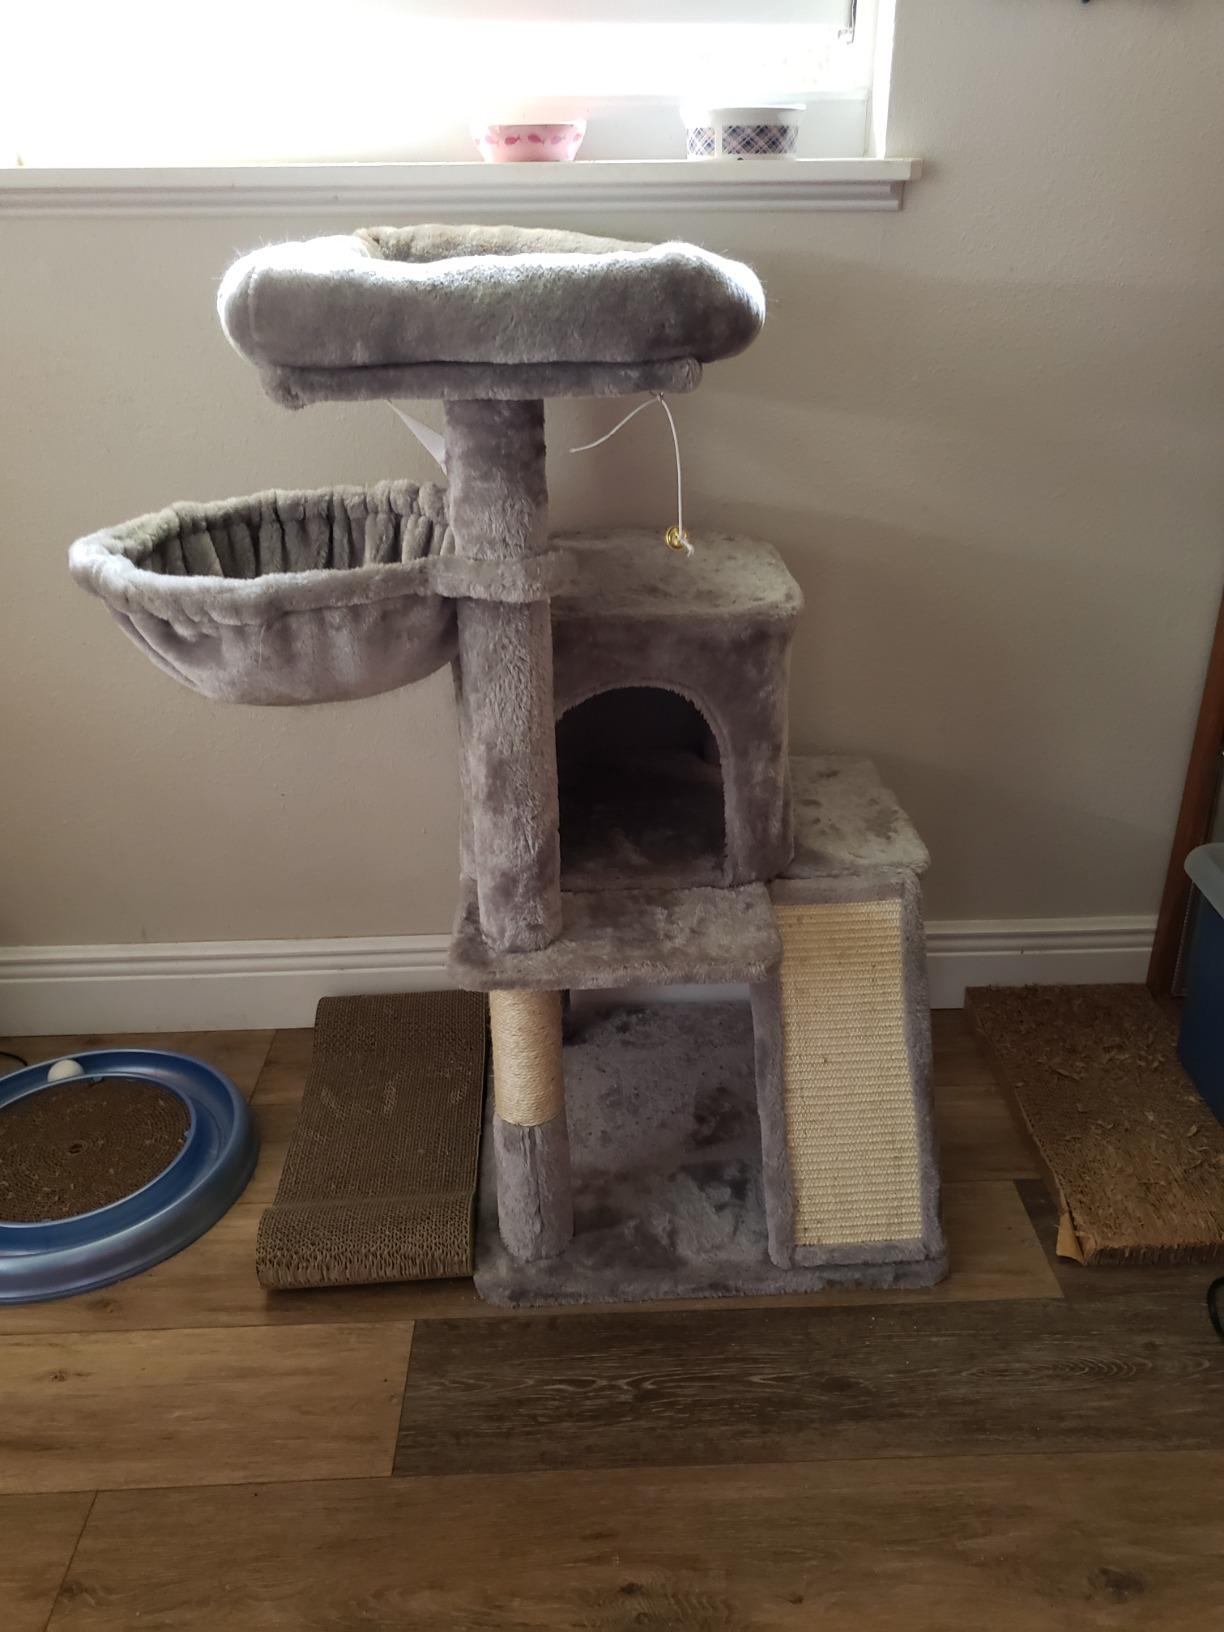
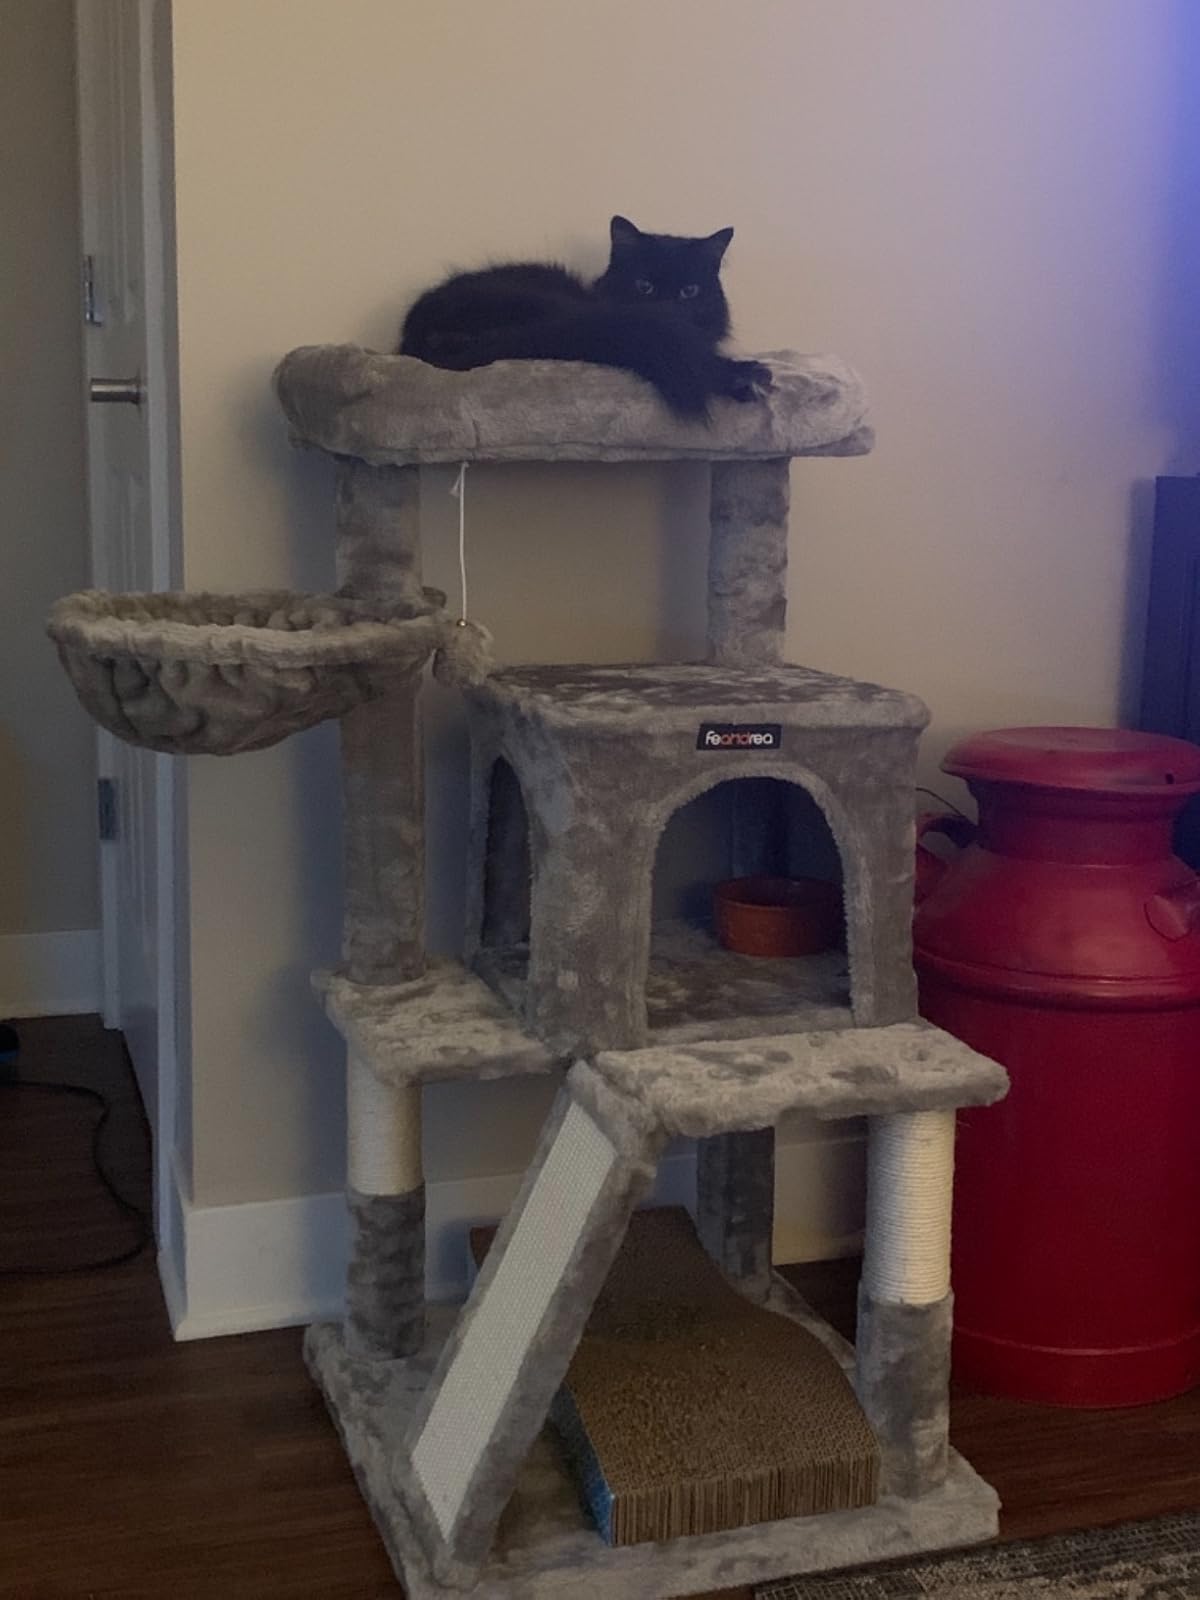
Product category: items_cat tree
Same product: yes